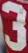
Number: 3